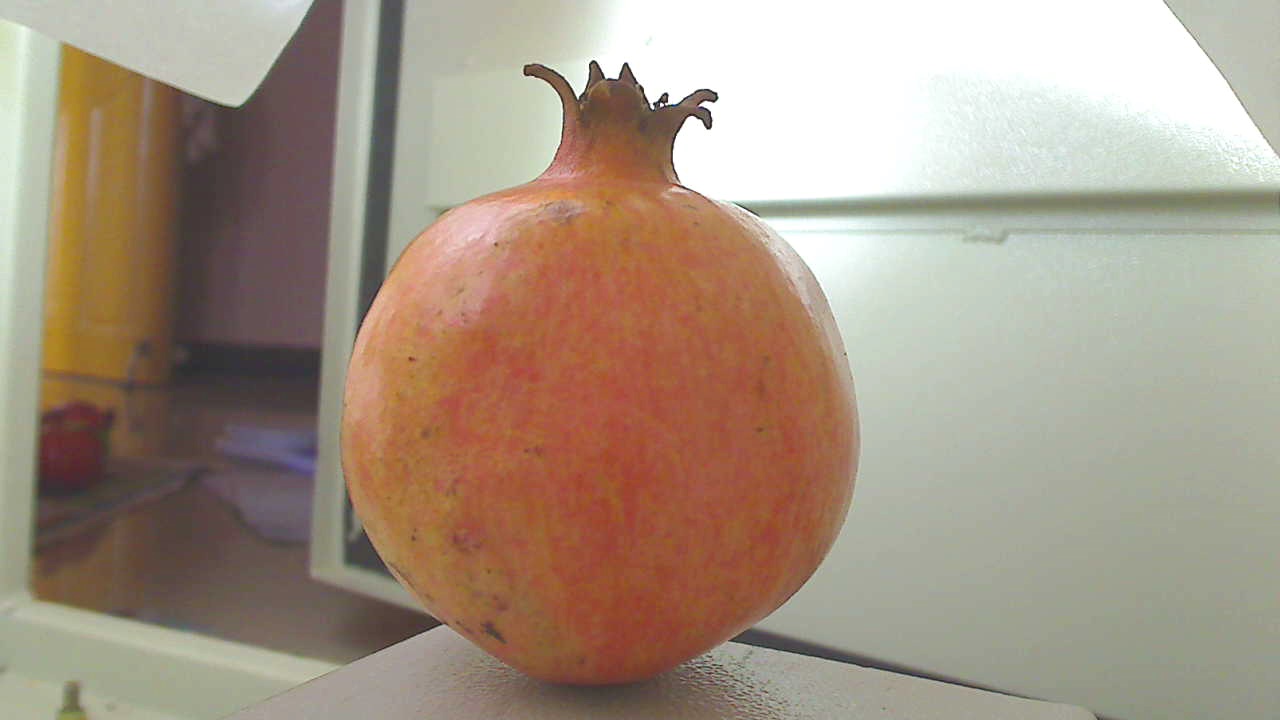
Grade: grade-2
Quality: quality-4